Pat Malone

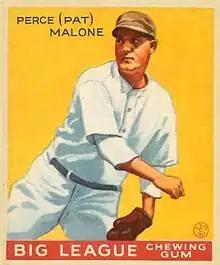
1933 baseball card of Malone

Perce Leigh "Pat" Malone (September 25, 1902 – May 13, 1943) was an American pitcher in Major League Baseball who played from for the Chicago Cubs (1928–1934) and New York Yankees (1935–1937). Listed at and , Malone batted left-handed and threw right-handed. He played for four pennant winners and two World Series champions.